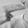
ASL letter: H